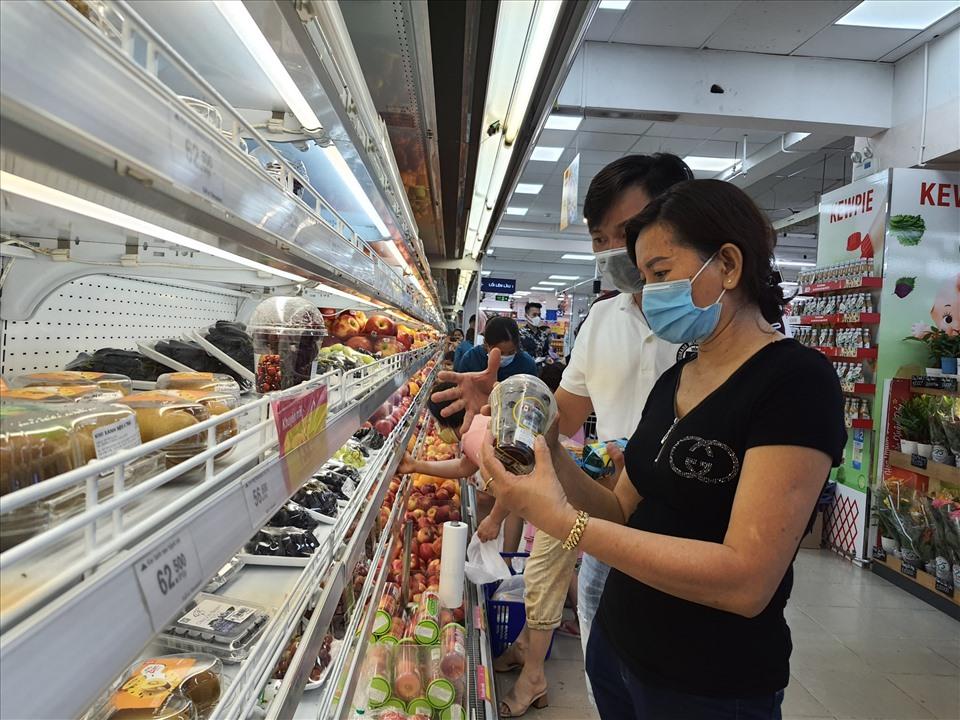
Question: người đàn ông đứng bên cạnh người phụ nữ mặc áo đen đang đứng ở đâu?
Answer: trong siêu thị